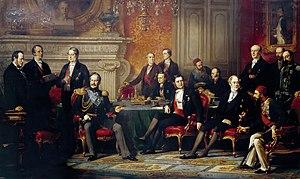
Le congrès de Paris, 25 février au 30 mars 1856. Fin de la guerre de Crimée.Dansk: Congrès de Paris
L'Histoire de l'Iowa est marquée par une colonisation européenne à la recherche des richesses du territoire, les gisements de plomb et les terres fertiles qui ont donné de grosses récoltes de céréales, au prix de combats très durs contre les tribus amérindiennes.
La guerre de Crimée opposa de 1853 à 1856 l'Empire russe à une coalition formée de l'Empire ottoman, de la France, du Royaume-Uni et du royaume de Sardaigne. Provoqué par l'expansionnisme russe et la crainte d'un effondrement de l'Empire ottoman, le conflit se déroula essentiellement en Crimée autour de la base navale de Sébastopol. Il s'acheva par la défaite de la Russie, entérinée par le traité de Paris de 1856.
Cette page concerne l'année 1856 du calendrier grégorien.
Le Congrès de Paris est une peinture à l'huile, réalisée le 1856 par le peintre français Édouard Dubufe. Elle est exposée au Palais de Versailles. La peinture représente une des rencontres qui s'est tenue à Paris entre le 25 février et le 30 mars 1856 pour mettre fin à la guerre de Crimée.